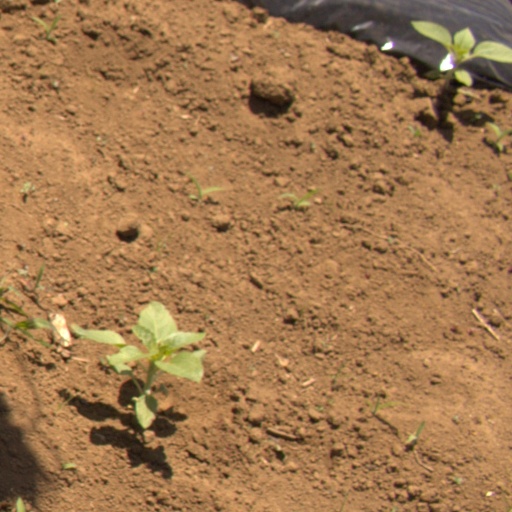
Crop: Jerusalem artichoke